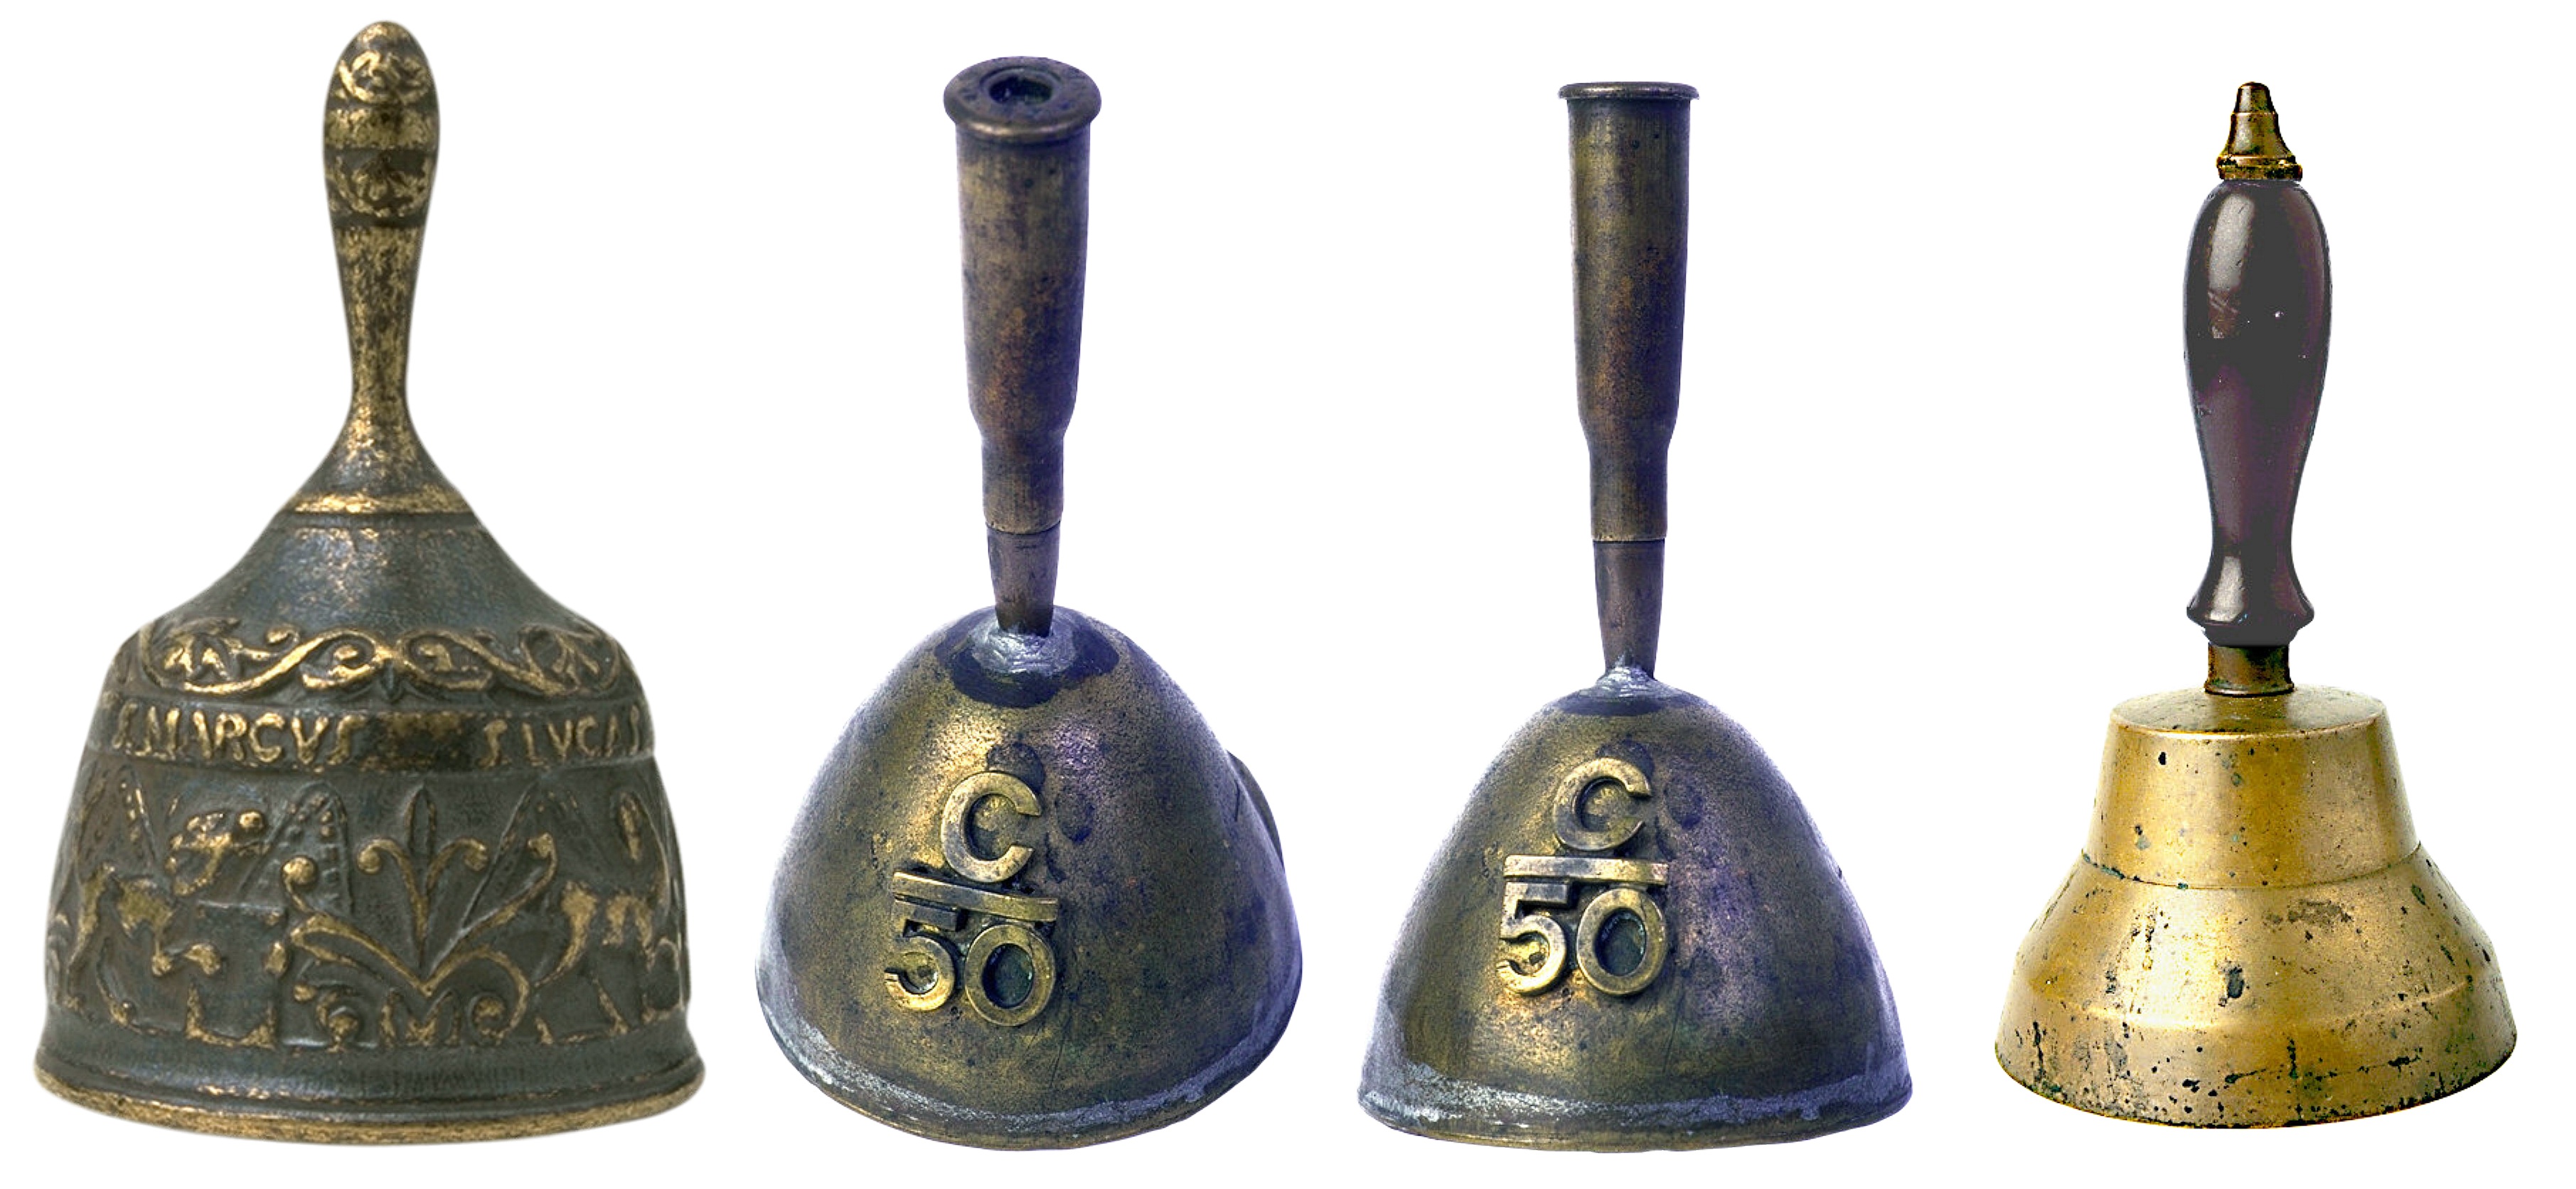
utensil, music, vintage, retro, bell, collection, signal, church, musical instrument, product, brass, history, souvenir, hobby, ringing, accessory, png file, melodic